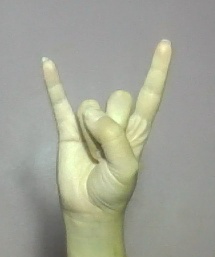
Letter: la